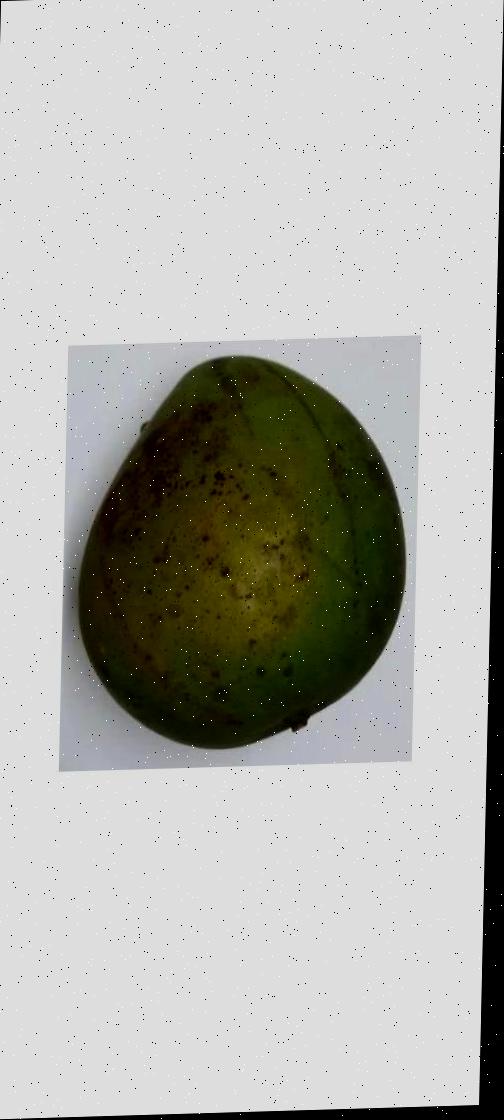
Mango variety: Harivanga